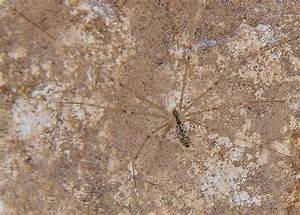
Label: ragno